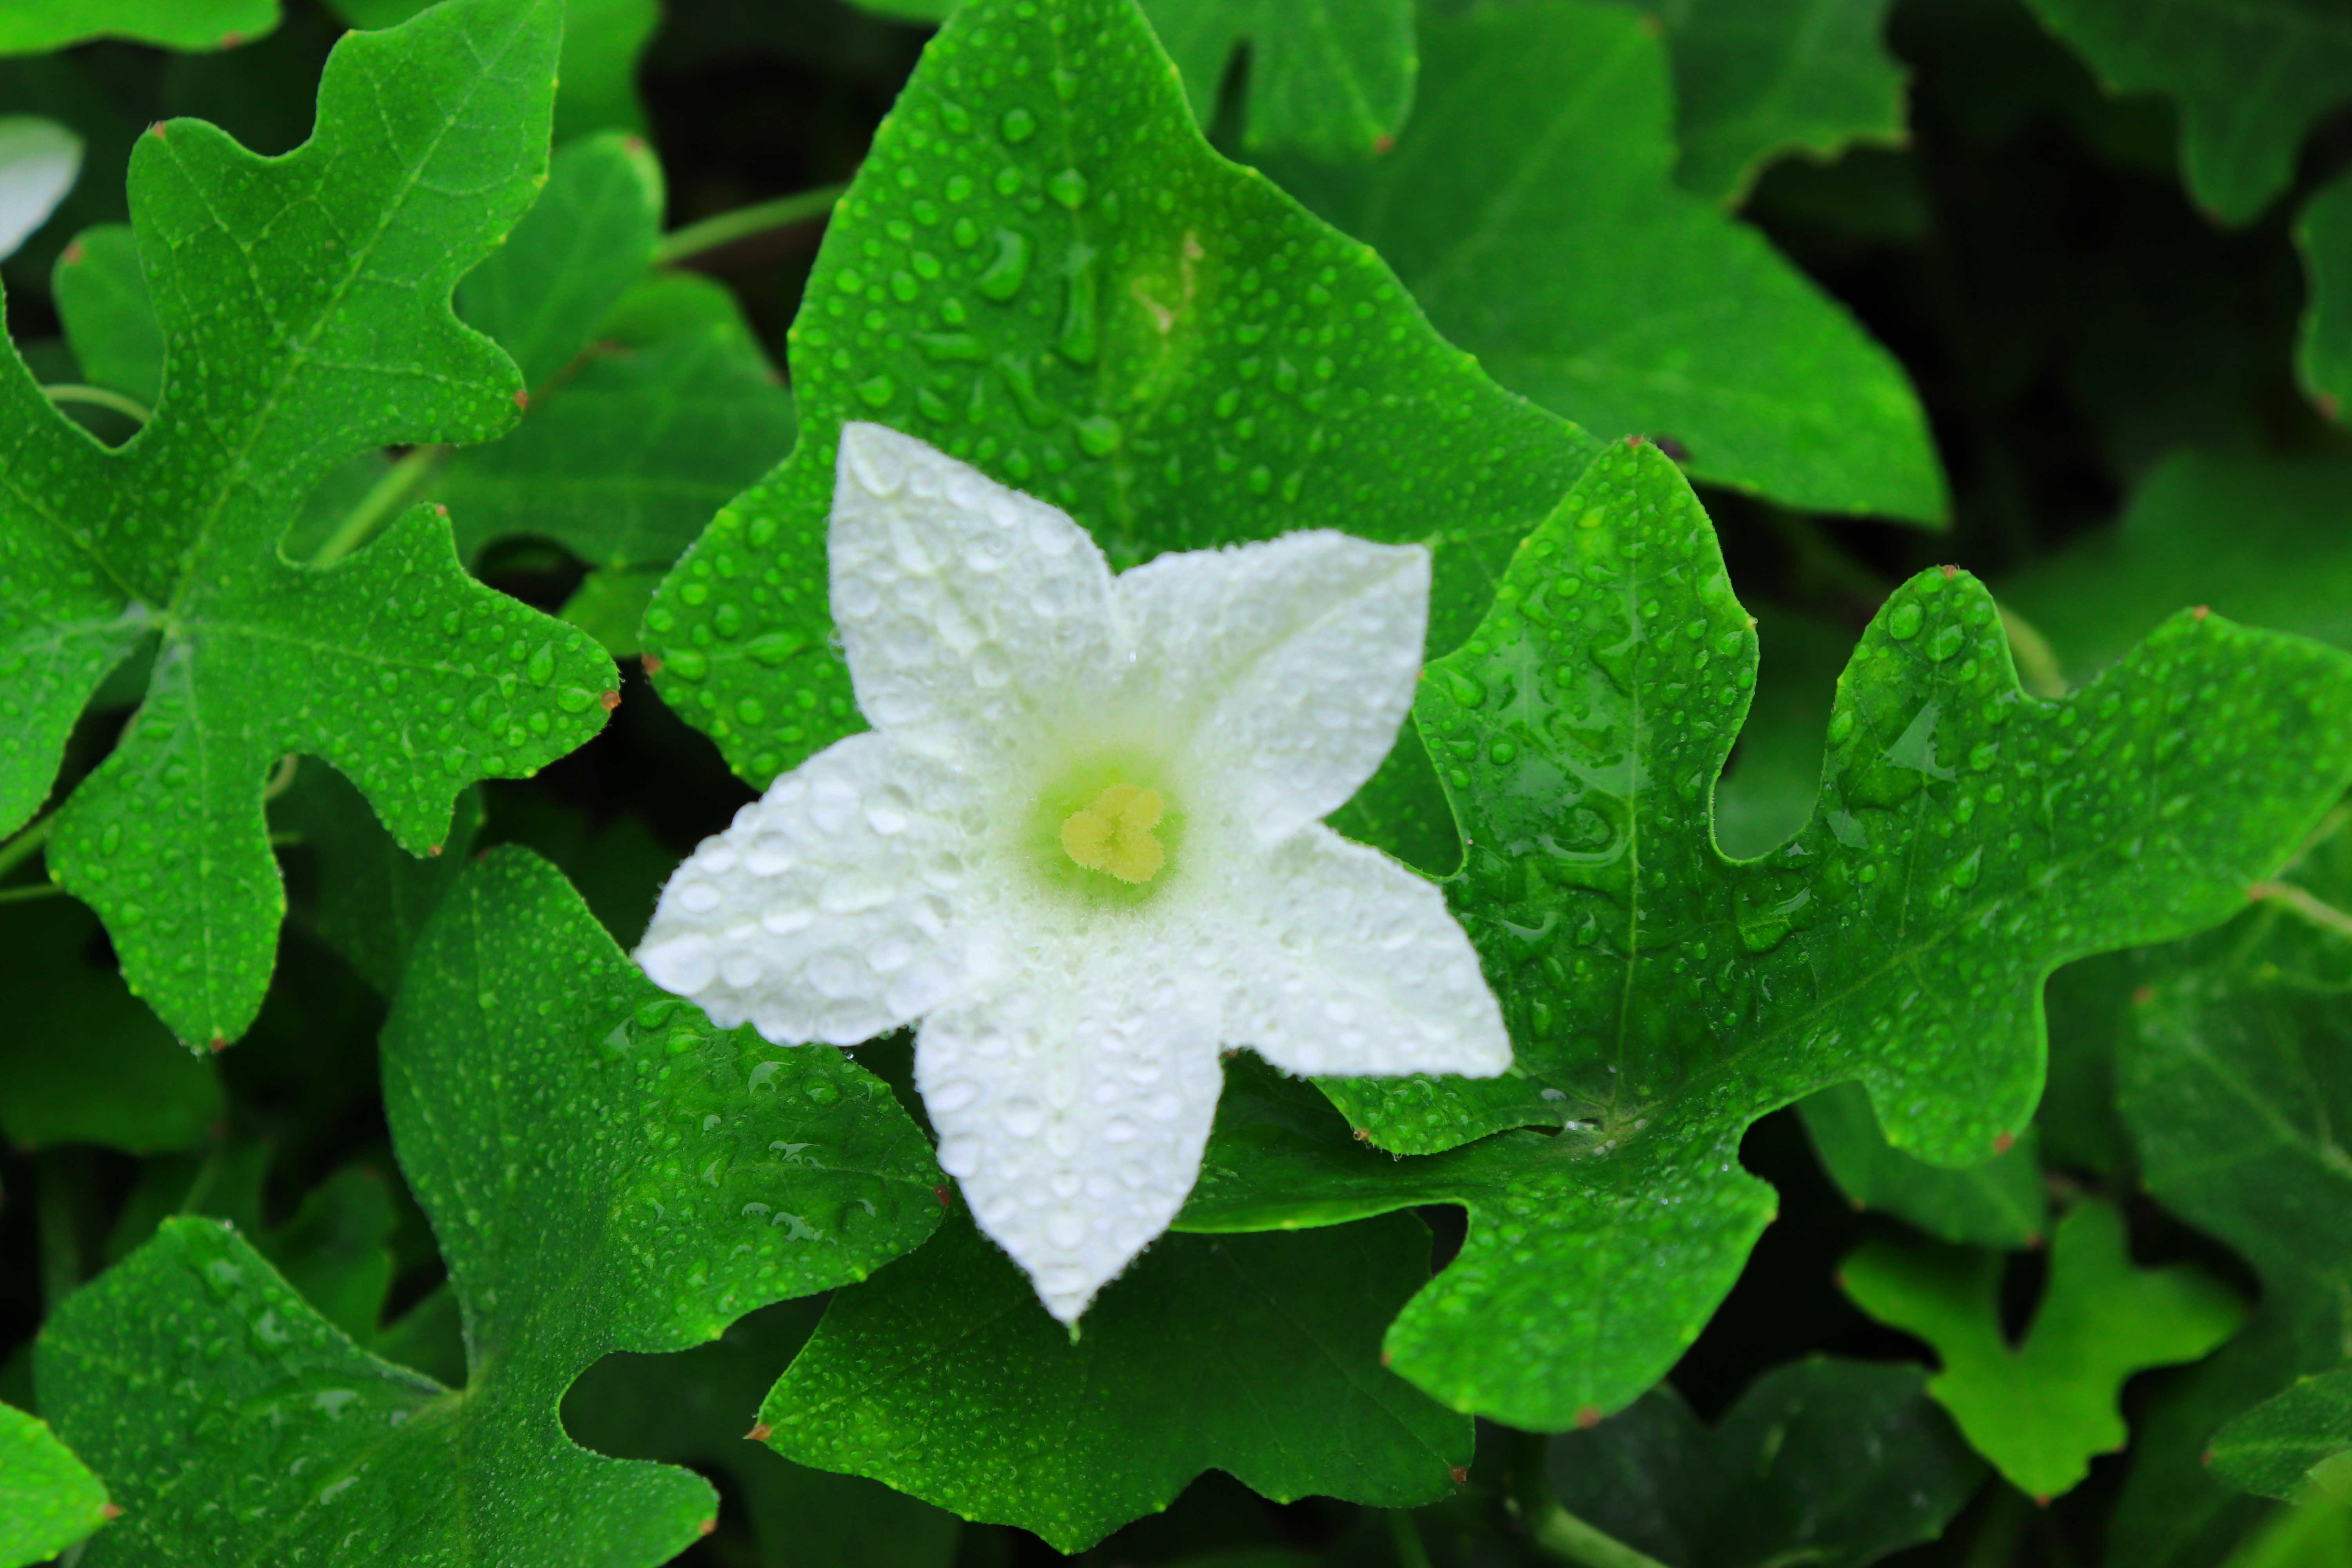
flowers, white flowers, leaves, green leaves, flowering plant, flower, green, leaf, plant, petal, Scarlet gourd, groundcover, wood sorrel family, annual plant